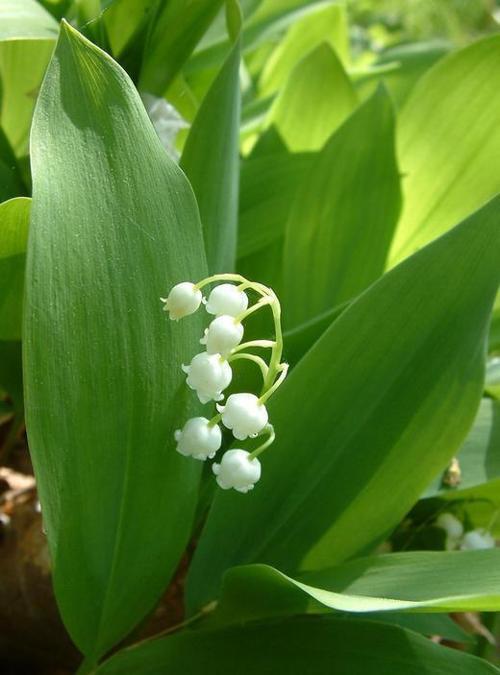
Flower: Lilyvalley